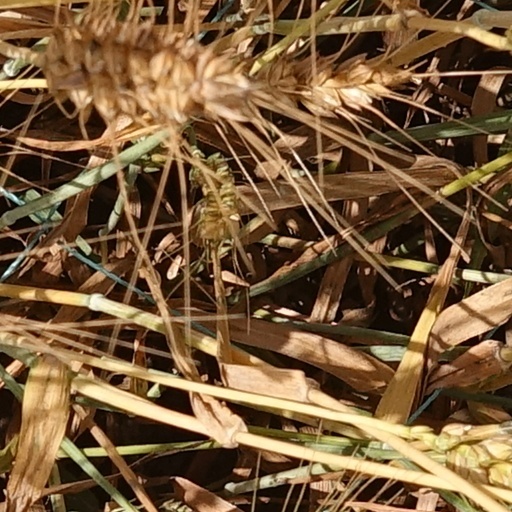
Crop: wheat